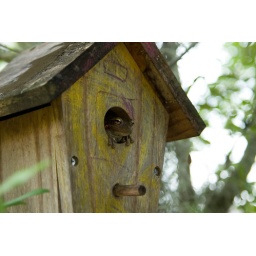
A froggy has taken over our bird house that my son made.